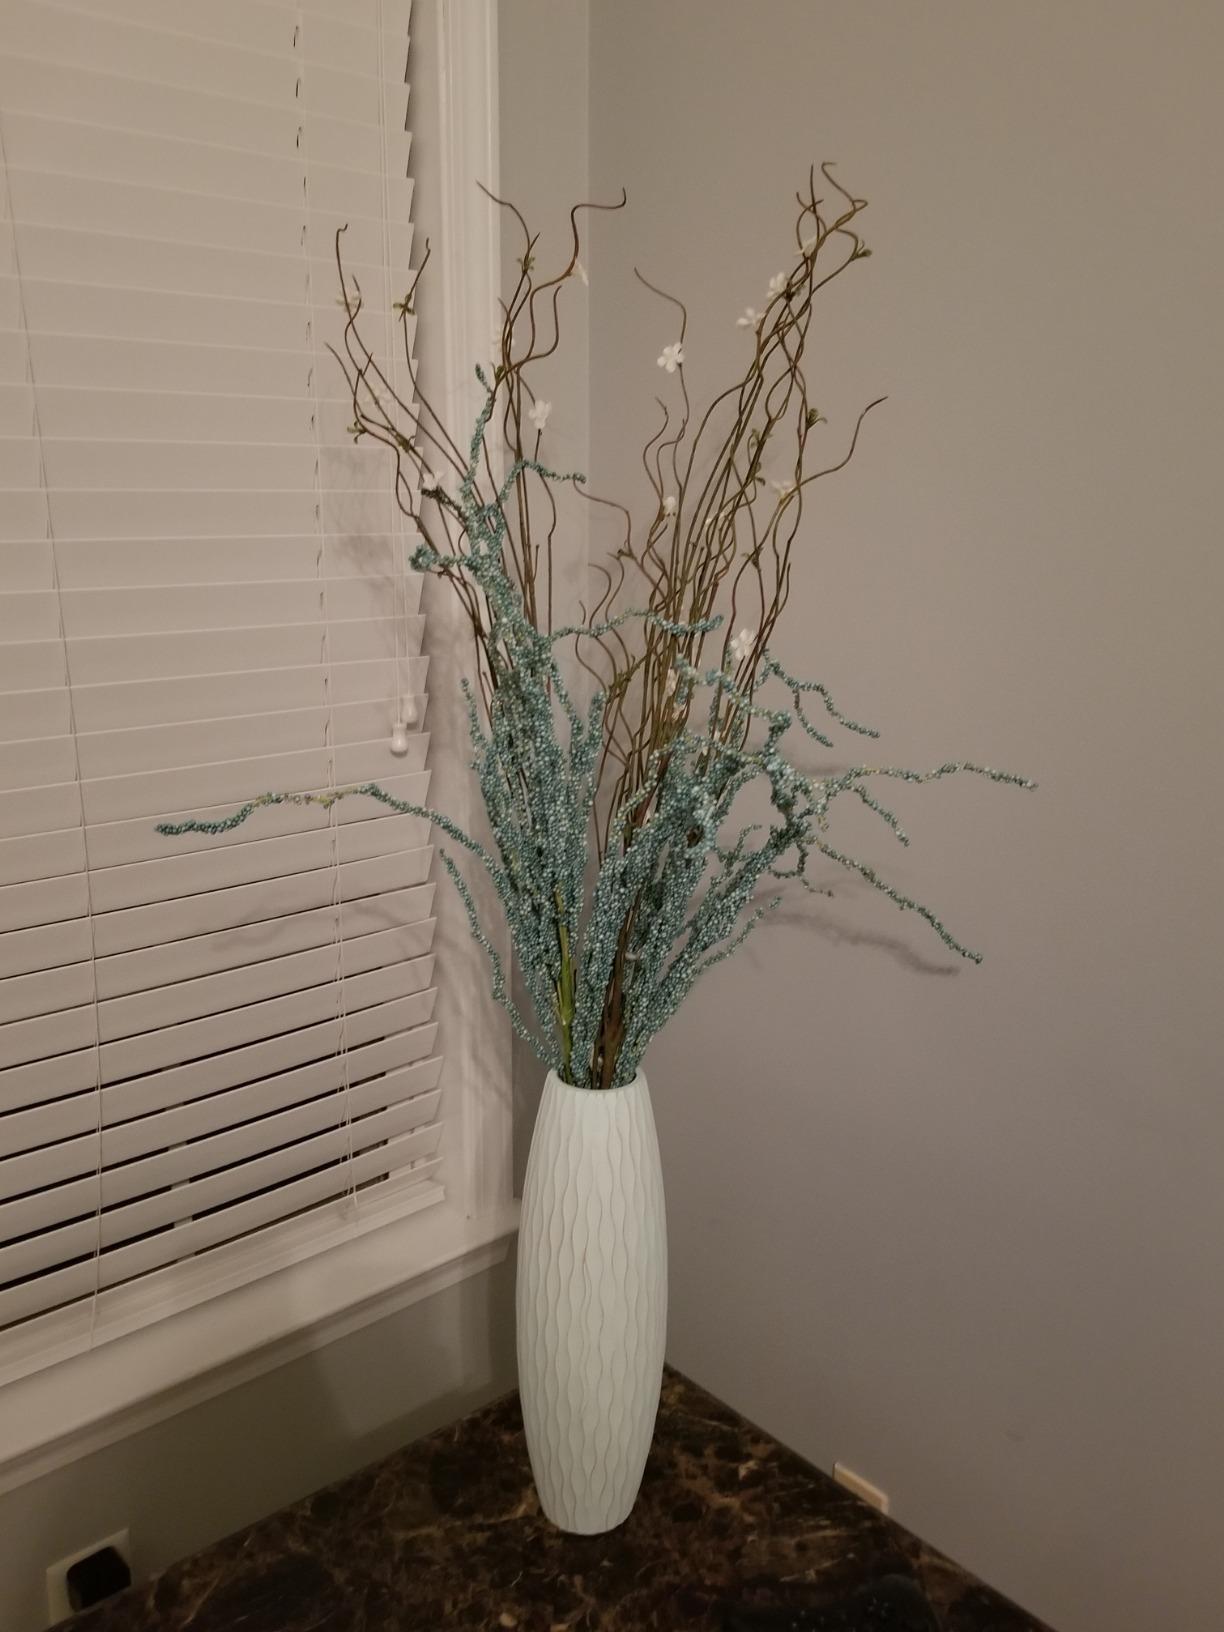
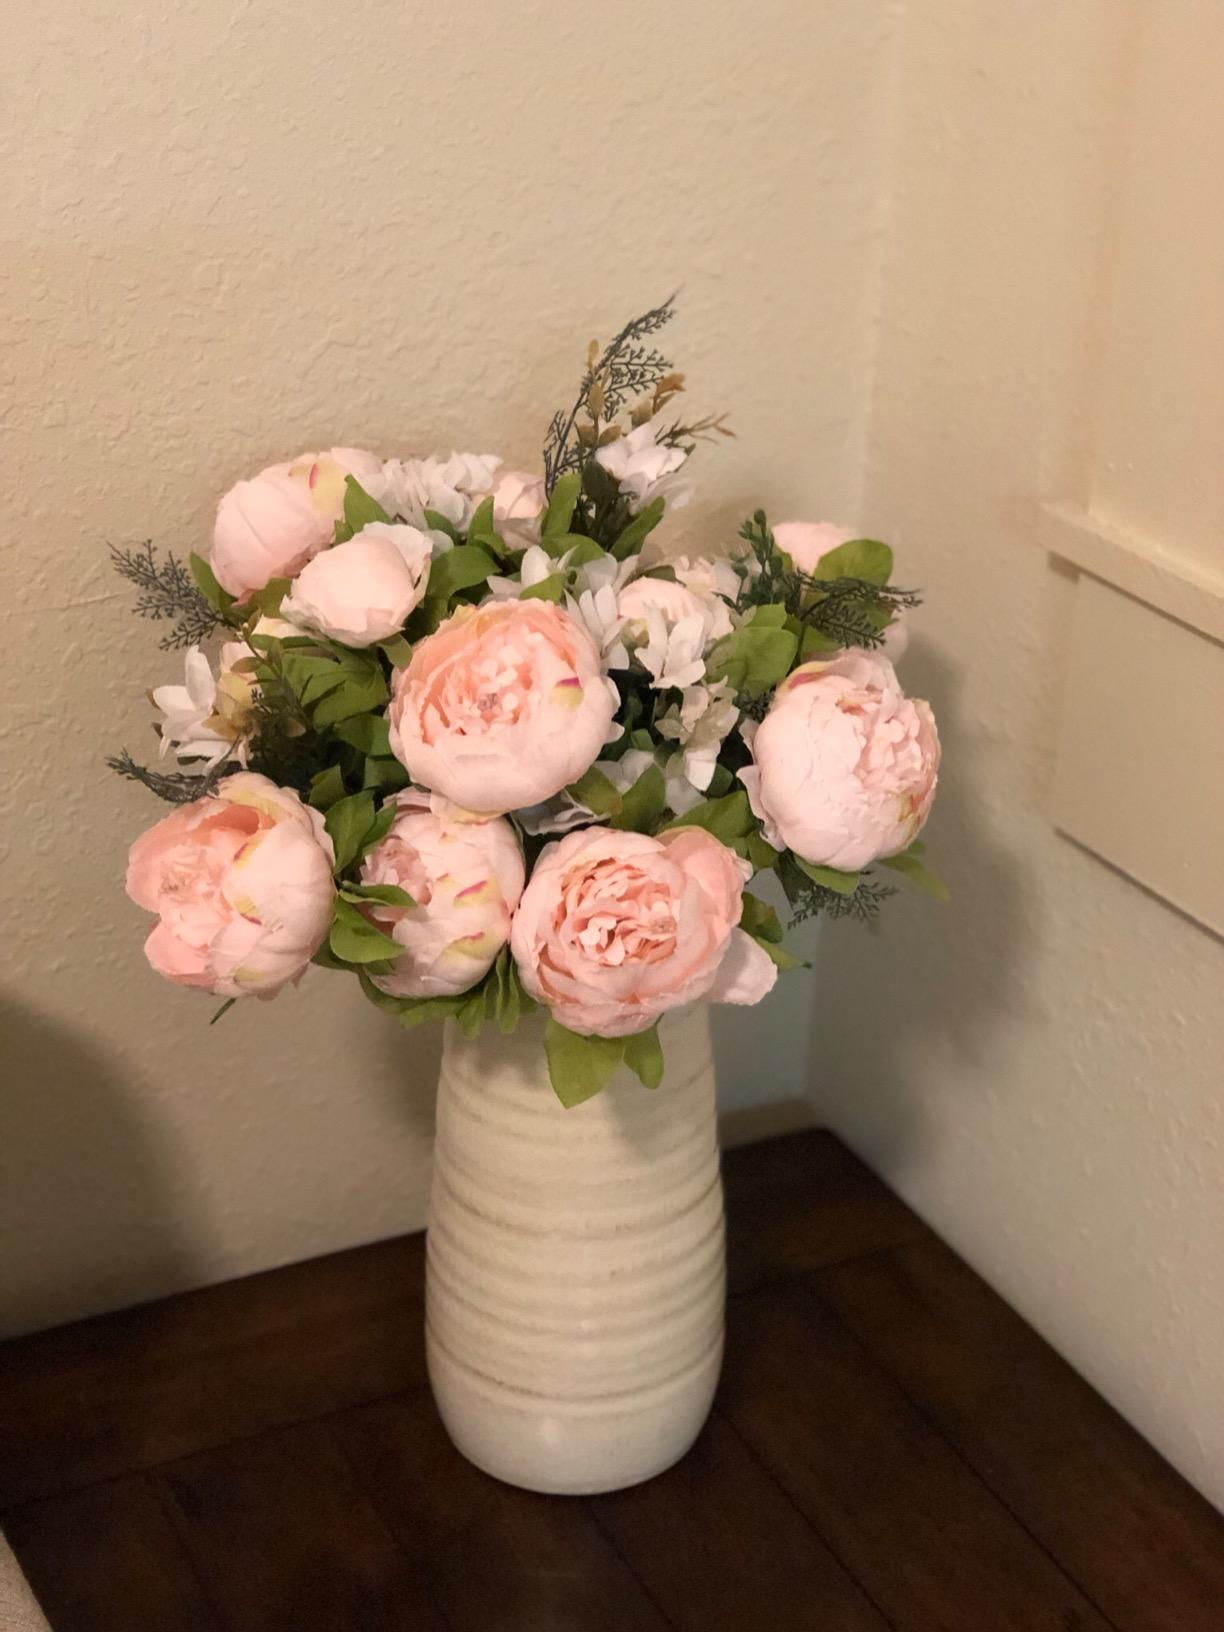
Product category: vase
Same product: no